Zhou Bingde

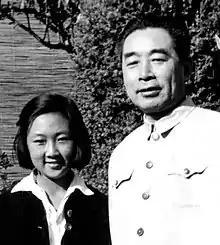
Zhou with her uncle Zhou Enlai

In 1952, inspired by the 1947 Soviet film "The Village Teacher", Zhou Bingde decided to pursue a career in education. After graduating from Beijing Normal School in 1955, she joined the Chinese Communist Party and began working as a fourth-grade teacher in Beijing's Chaoyang District, teaching Chinese and mathematics. Later that year, she was reassigned to the district committee to participate in the Campaign to Suppress Counterrevolutionaries. From 1957, she took part in various political campaigns, including the Anti-Rightist Campaign and the Socialist Education Movement in the early 1960s, while also contributing to the construction of the Miyun Reservoir in Beijing. In October 1961, she worked as a clerk in the propaganda department of the Chaoyang District Committee and later participated in the Socialist Education Movement in Jinzhan Commune, Chaoyang District.